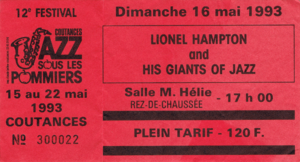
Un ticket d'entrée pour le concert de Lionel Hampton à Coutances, le dimanche 16 mai 1993, lors de la douzième édition du festival «
Jazz sous les pommiers est un festival ayant lieu tous les ans à Coutances, en France. Le festival se tient traditionnellement pendant la semaine de l'Ascension.